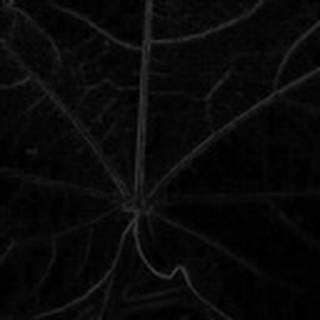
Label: healthy_cotton